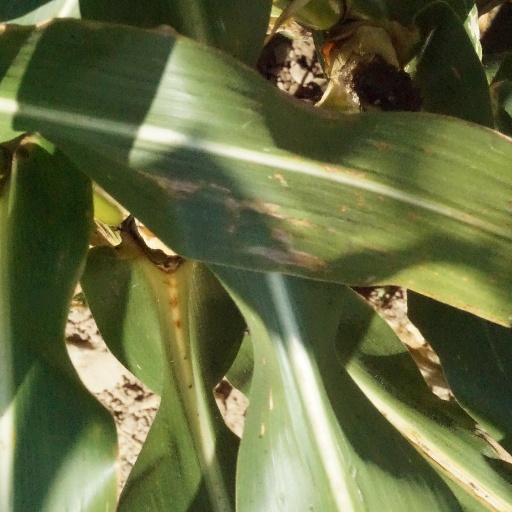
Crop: maize; corn